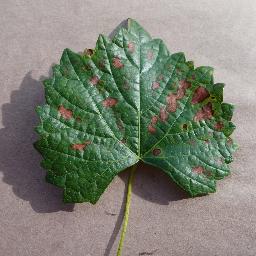
Label: Grape___Esca_(Black_Measles)